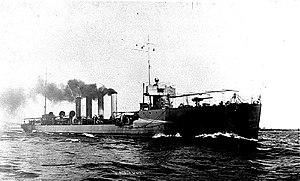
L'USS Ammen (DD-35) est un destroyer de l'United States Navy de Classe Paulding construit à partir de 1910 et mis en service en 1911. Il est nommé d'après Daniel Ammen.